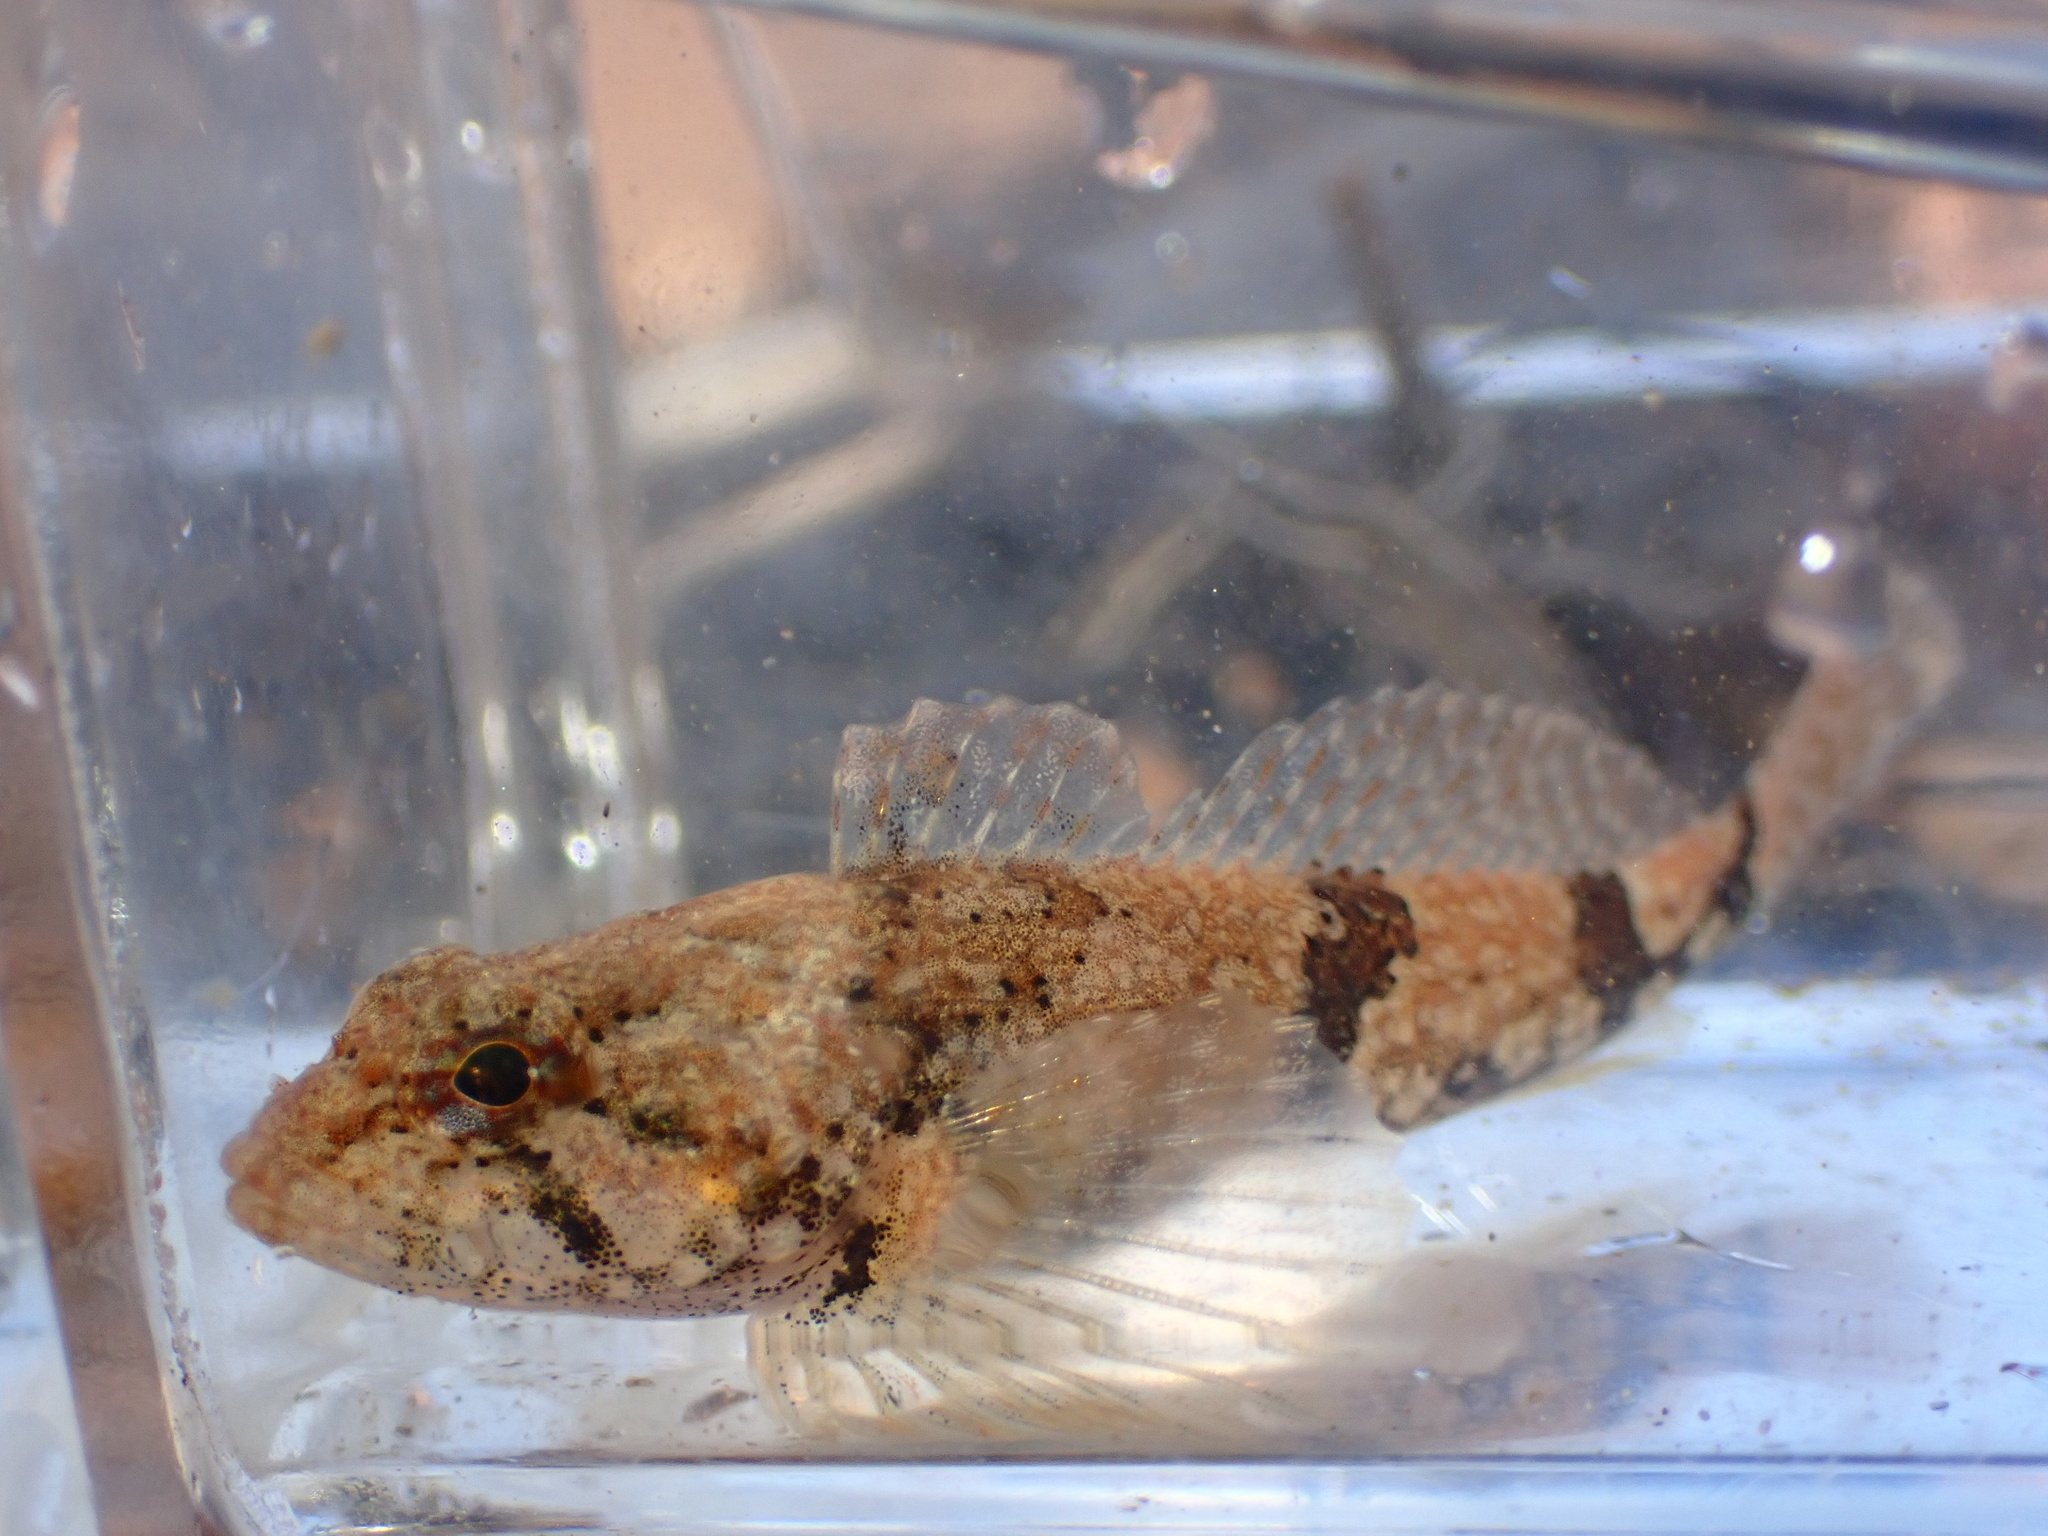
fish (species not among the labelled classes)